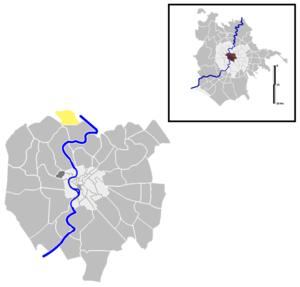
Tor di Quinto est une suburbi située au nord de Rome en Italie prenant son nom du quartier Tor di Quinto. Elle est désignée dans la nomenclature administrative par S.I et fait partie du Municipio XX. Sa population est de 4 404 habitants répartis sur une superficie de 3,27 km².